End of the Road (2022 film)

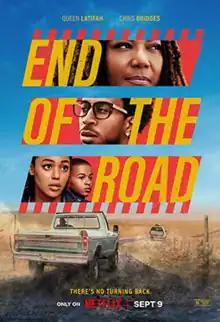
Promotional release poster

End of the Road is a 2022 American crime thriller film directed by Millicent Shelton, written by Christopher J. Moore and David Loughery, and produced by Tracey Edmonds, Mark Burg, and Brad Kaplan. The film stars Queen Latifah, Chris Bridges, Mychala Lee, Shaun Dixon, and Beau Bridges.